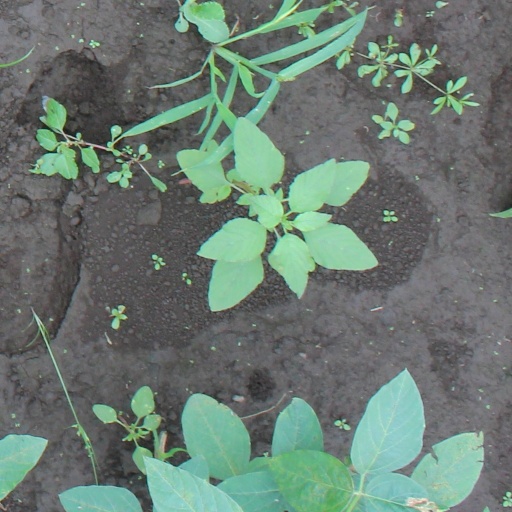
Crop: soybean